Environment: real
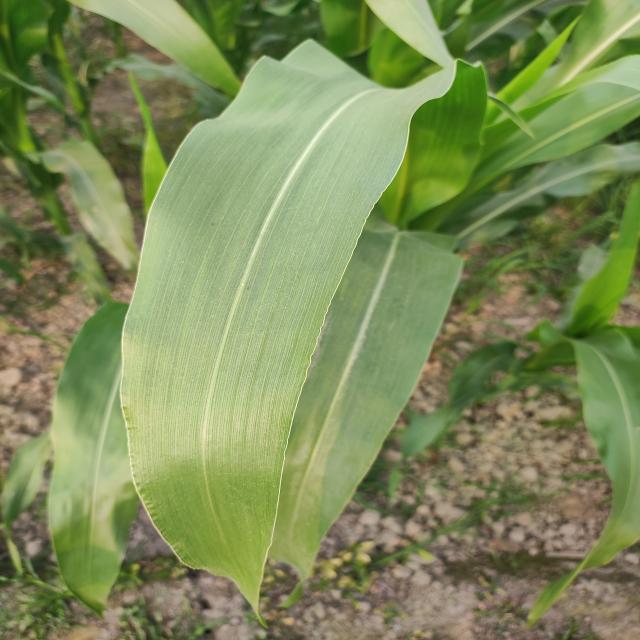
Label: healthy